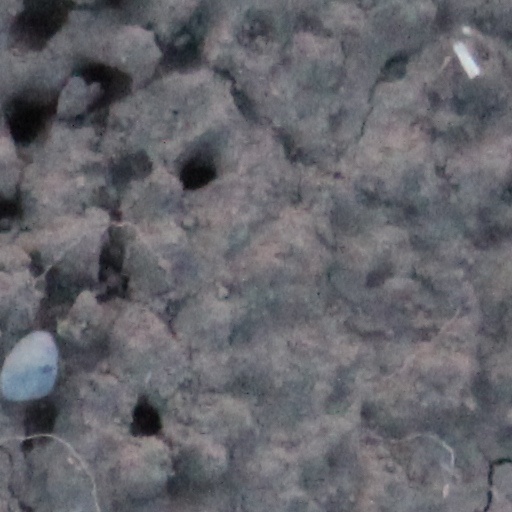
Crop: wheat